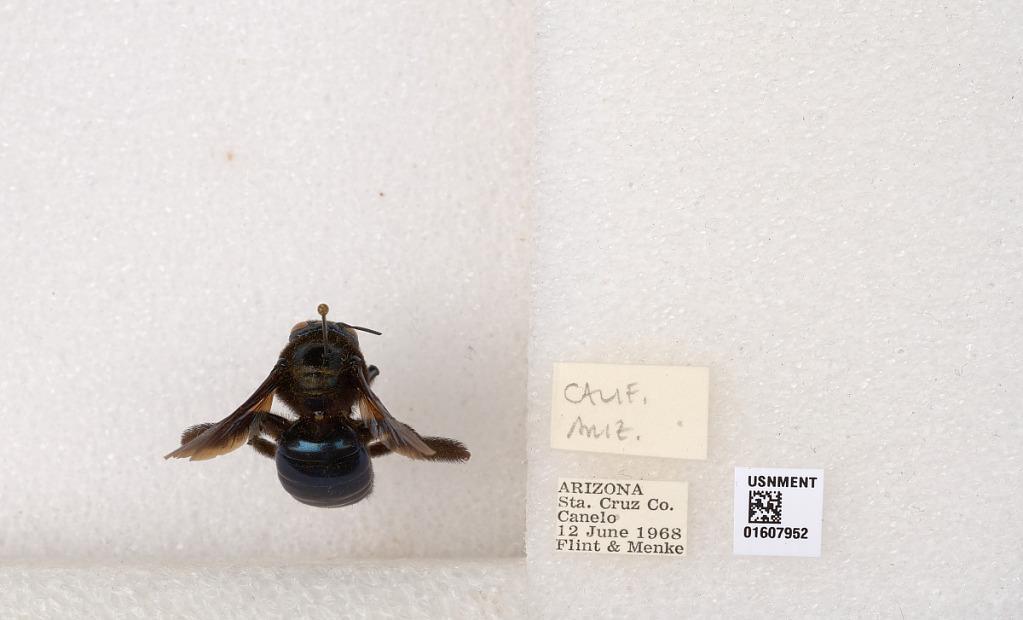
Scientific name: Xylocopa (Xylocopoides) californica arizonensis Cresson
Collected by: Flint & Menke
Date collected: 1968-6-12
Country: United States
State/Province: Arizona
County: Santa Cruz
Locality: Canelo
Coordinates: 31.5429, -110.515